Guárico

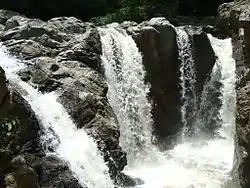
Waterfalls in the El Castrero River.

The state of Guarico is crossed by several rivers, streams and morichals that remain even during the dry months. The rivers of the Unare Basin from Valle de la Pascua head towards the Caribbean Sea and include the main rivers: Unare, Quebrada Honda, Morichito, Ipire and Agua Amarilla. The rest of the state has rivers that are tributaries of the Orinoco River, including the Apure River in its lower basin, Chirgua, Espino, Guárico, Macaira, Manapire, Memo, Tamanaco, Tiznados, Tucupido, Orituco and Zuata.